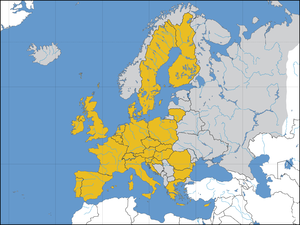
Lidl
Status i Europa per november 2010
Lidl er en tysk discount-supermarkedskæde med butikker i mange europæiske lande. Virksomheden har rødder tilbage til 1930'erne, men i 1970'erne åbnede den første rigtige Lidl-butik i Ludwigshafen.